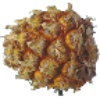
Label: Pineapple Mini 1